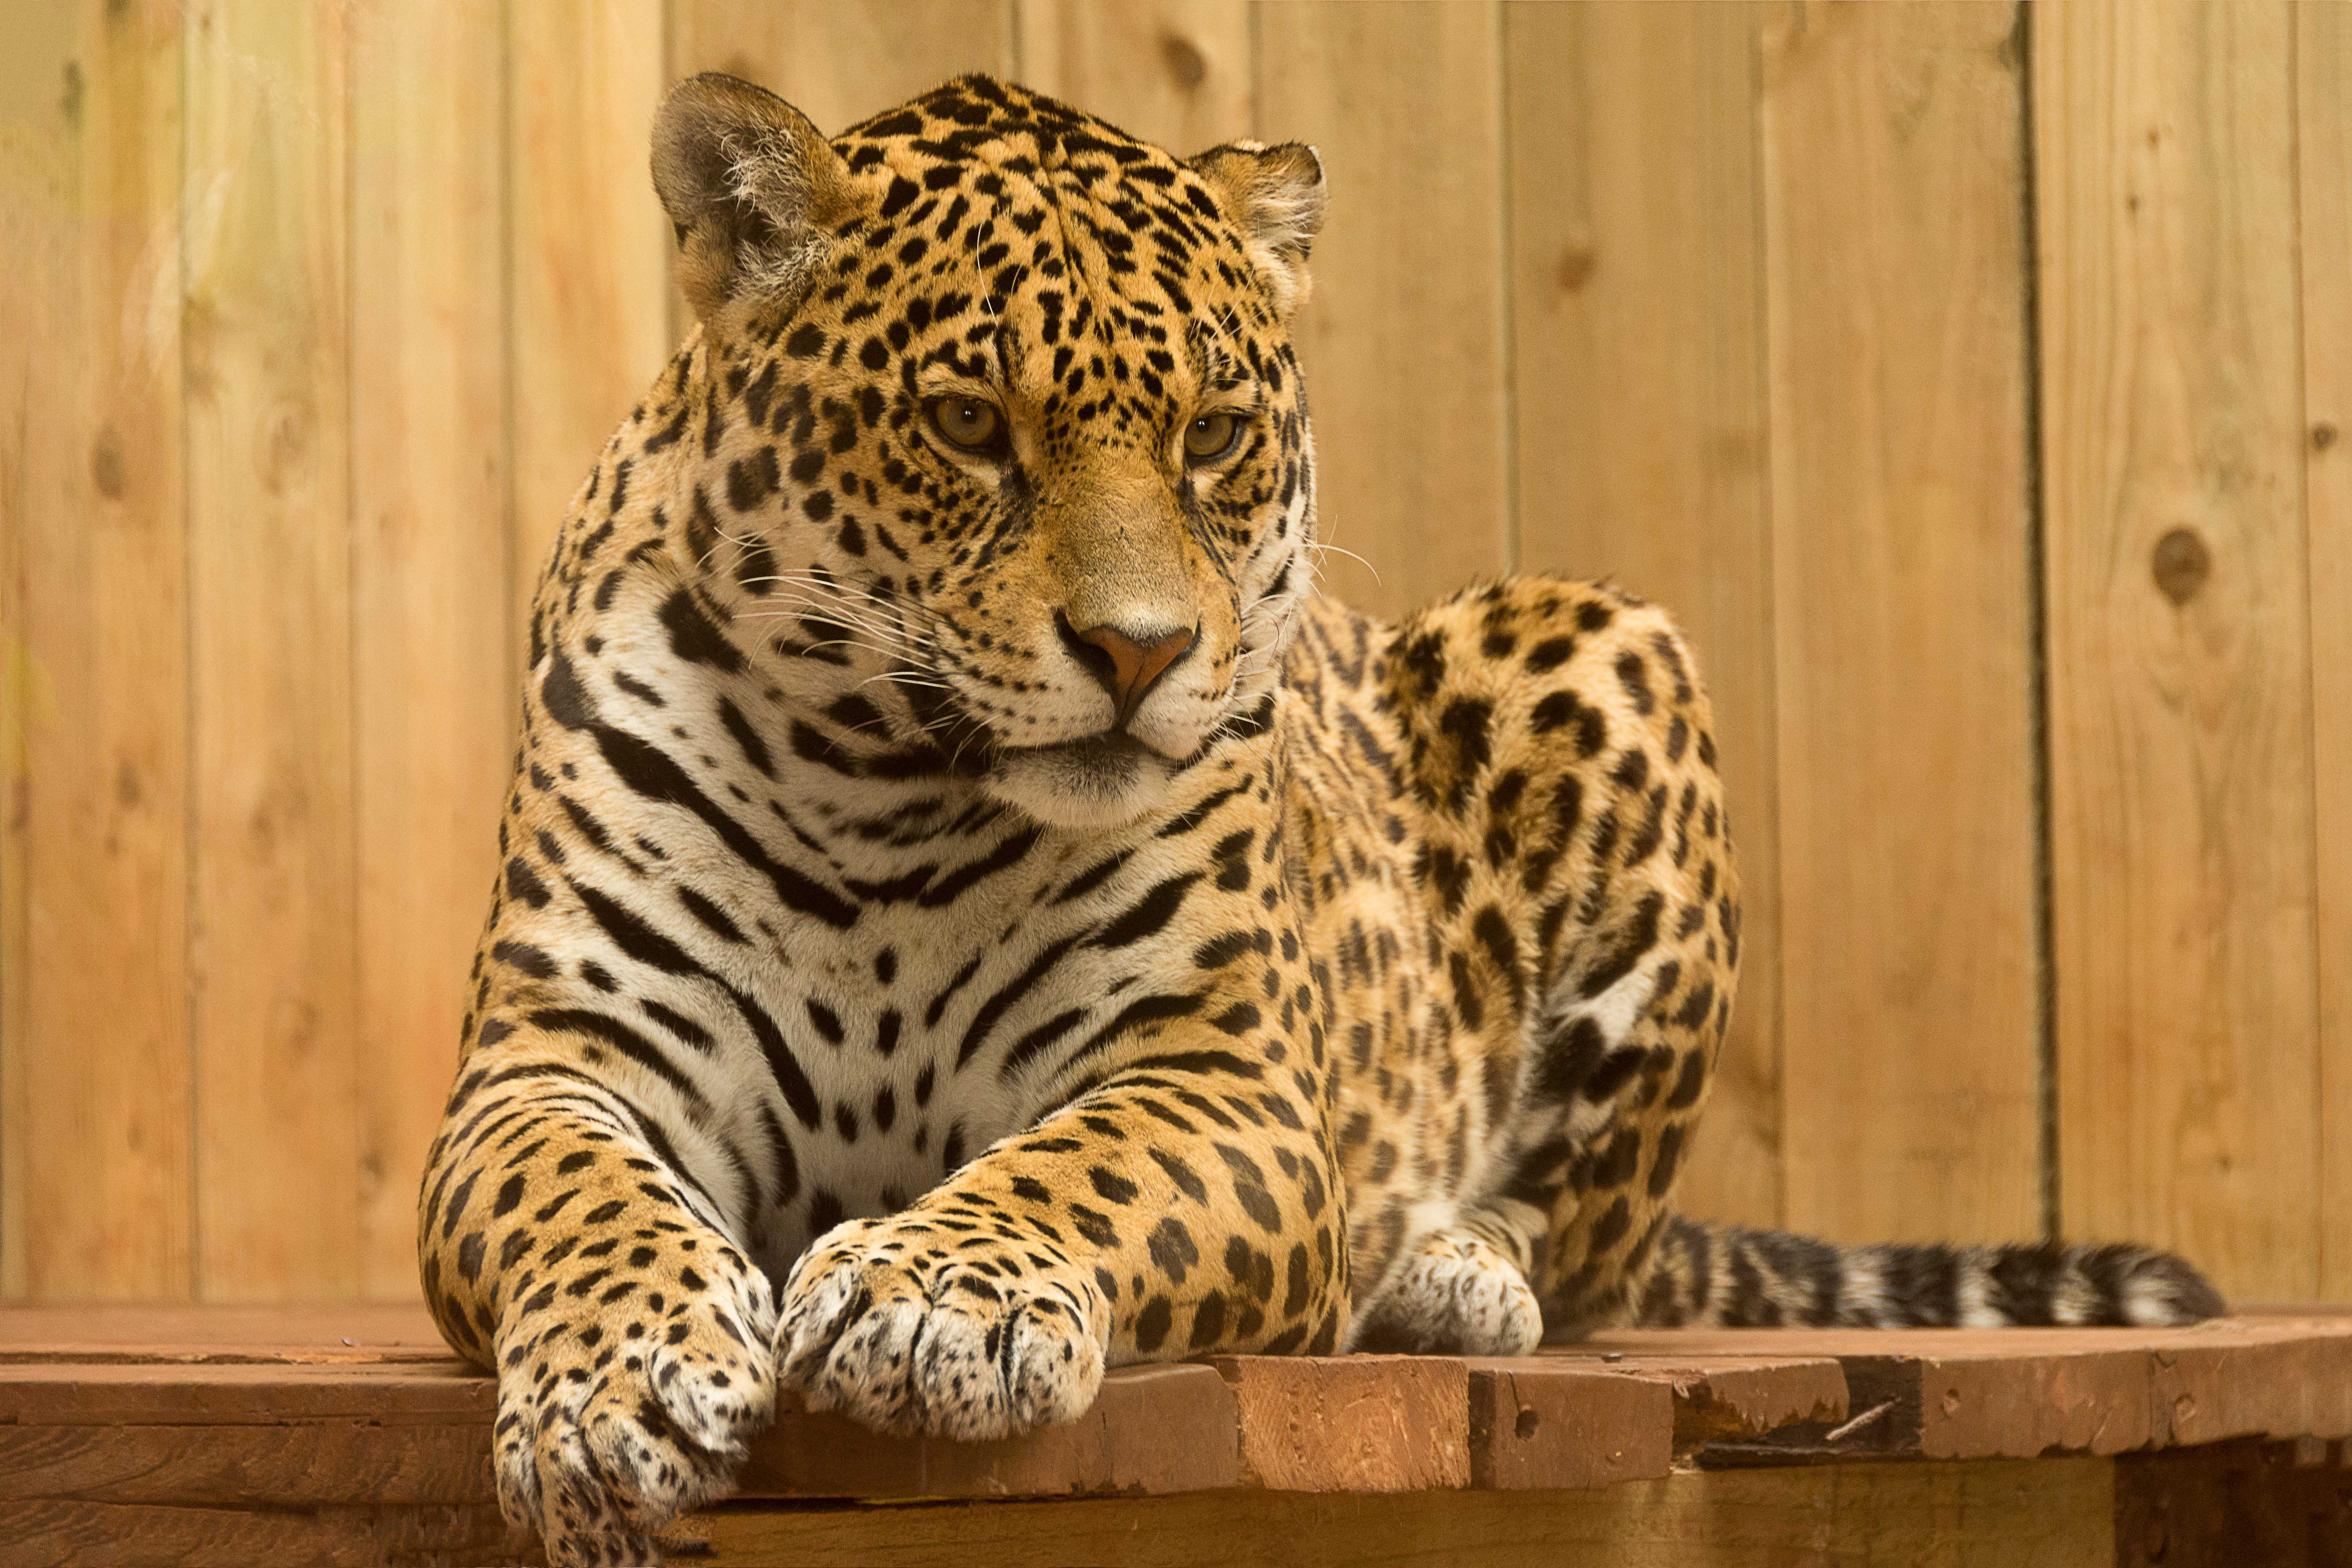
blur, animal, wildlife, wild, zoo, fur, feline, mammal, predator, fauna, leopard, big cat, close up, wild animal, whiskers, focus, tiger, eye, danger, vertebrate, big, front, jaguar, carnivore, hunter, safari, big cats, wild cat, cat like mammal